Question: Please indicate a possible affordance area of the hit_baseball_bat that can be used for hitting
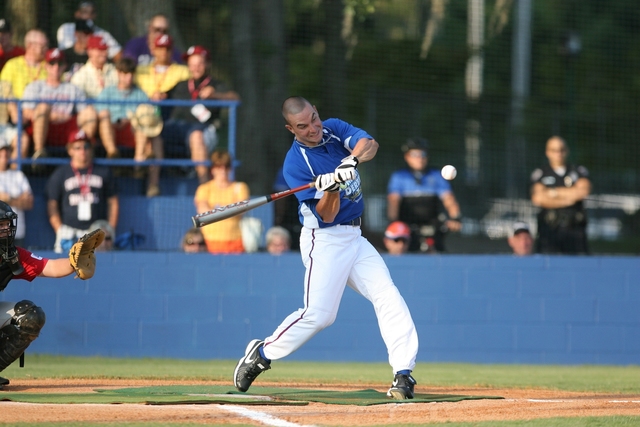
Answer: [193.475, 193.782, 258.66, 229.338]